Town

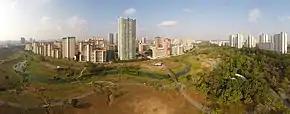
Bishan, one of Singapore's towns, is the 38th biggest in terms of geographical size and the 21st most populated planning area in the country.

In the Philippines, the local official equivalent of the town is the municipality (Filipino: ). Every municipality, or town, in the country has a mayor and a vice mayor as well as local town officials (Sangguniang Bayan). Philippine towns, otherwise called municipalities, are composed of a number of villages and communities called "barangays" with one (or a few cluster of) (s) serving as the town center or "poblacion".